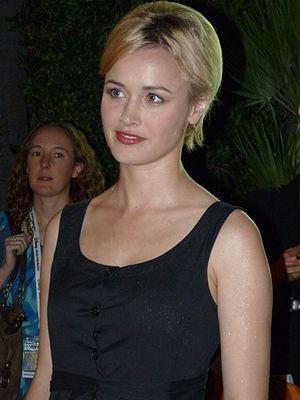
Dominique McElligott au MIPCOM 2011, à Cannes.
House of Cards est une série télévisée de thriller politique américaine créée par Beau Willimon. La série est notamment réalisée par David Fincher. Elle est l'adaptation de la série britannique Château de cartes, elle-même adaptée du roman de Michael Dobbs. Chaque saison comporte 13 épisodes d'environ 55 minutes, hormis la sixième et dernière avec 8 épisodes. La série traite des thèmes de la trahison, de la manipulation, du pouvoir et du pragmatisme impitoyable.
Dominique McElligott, née le 5 mars 1986 à Dublin, est une actrice irlandaise. Elle apparaît principalement dans des films indépendants.